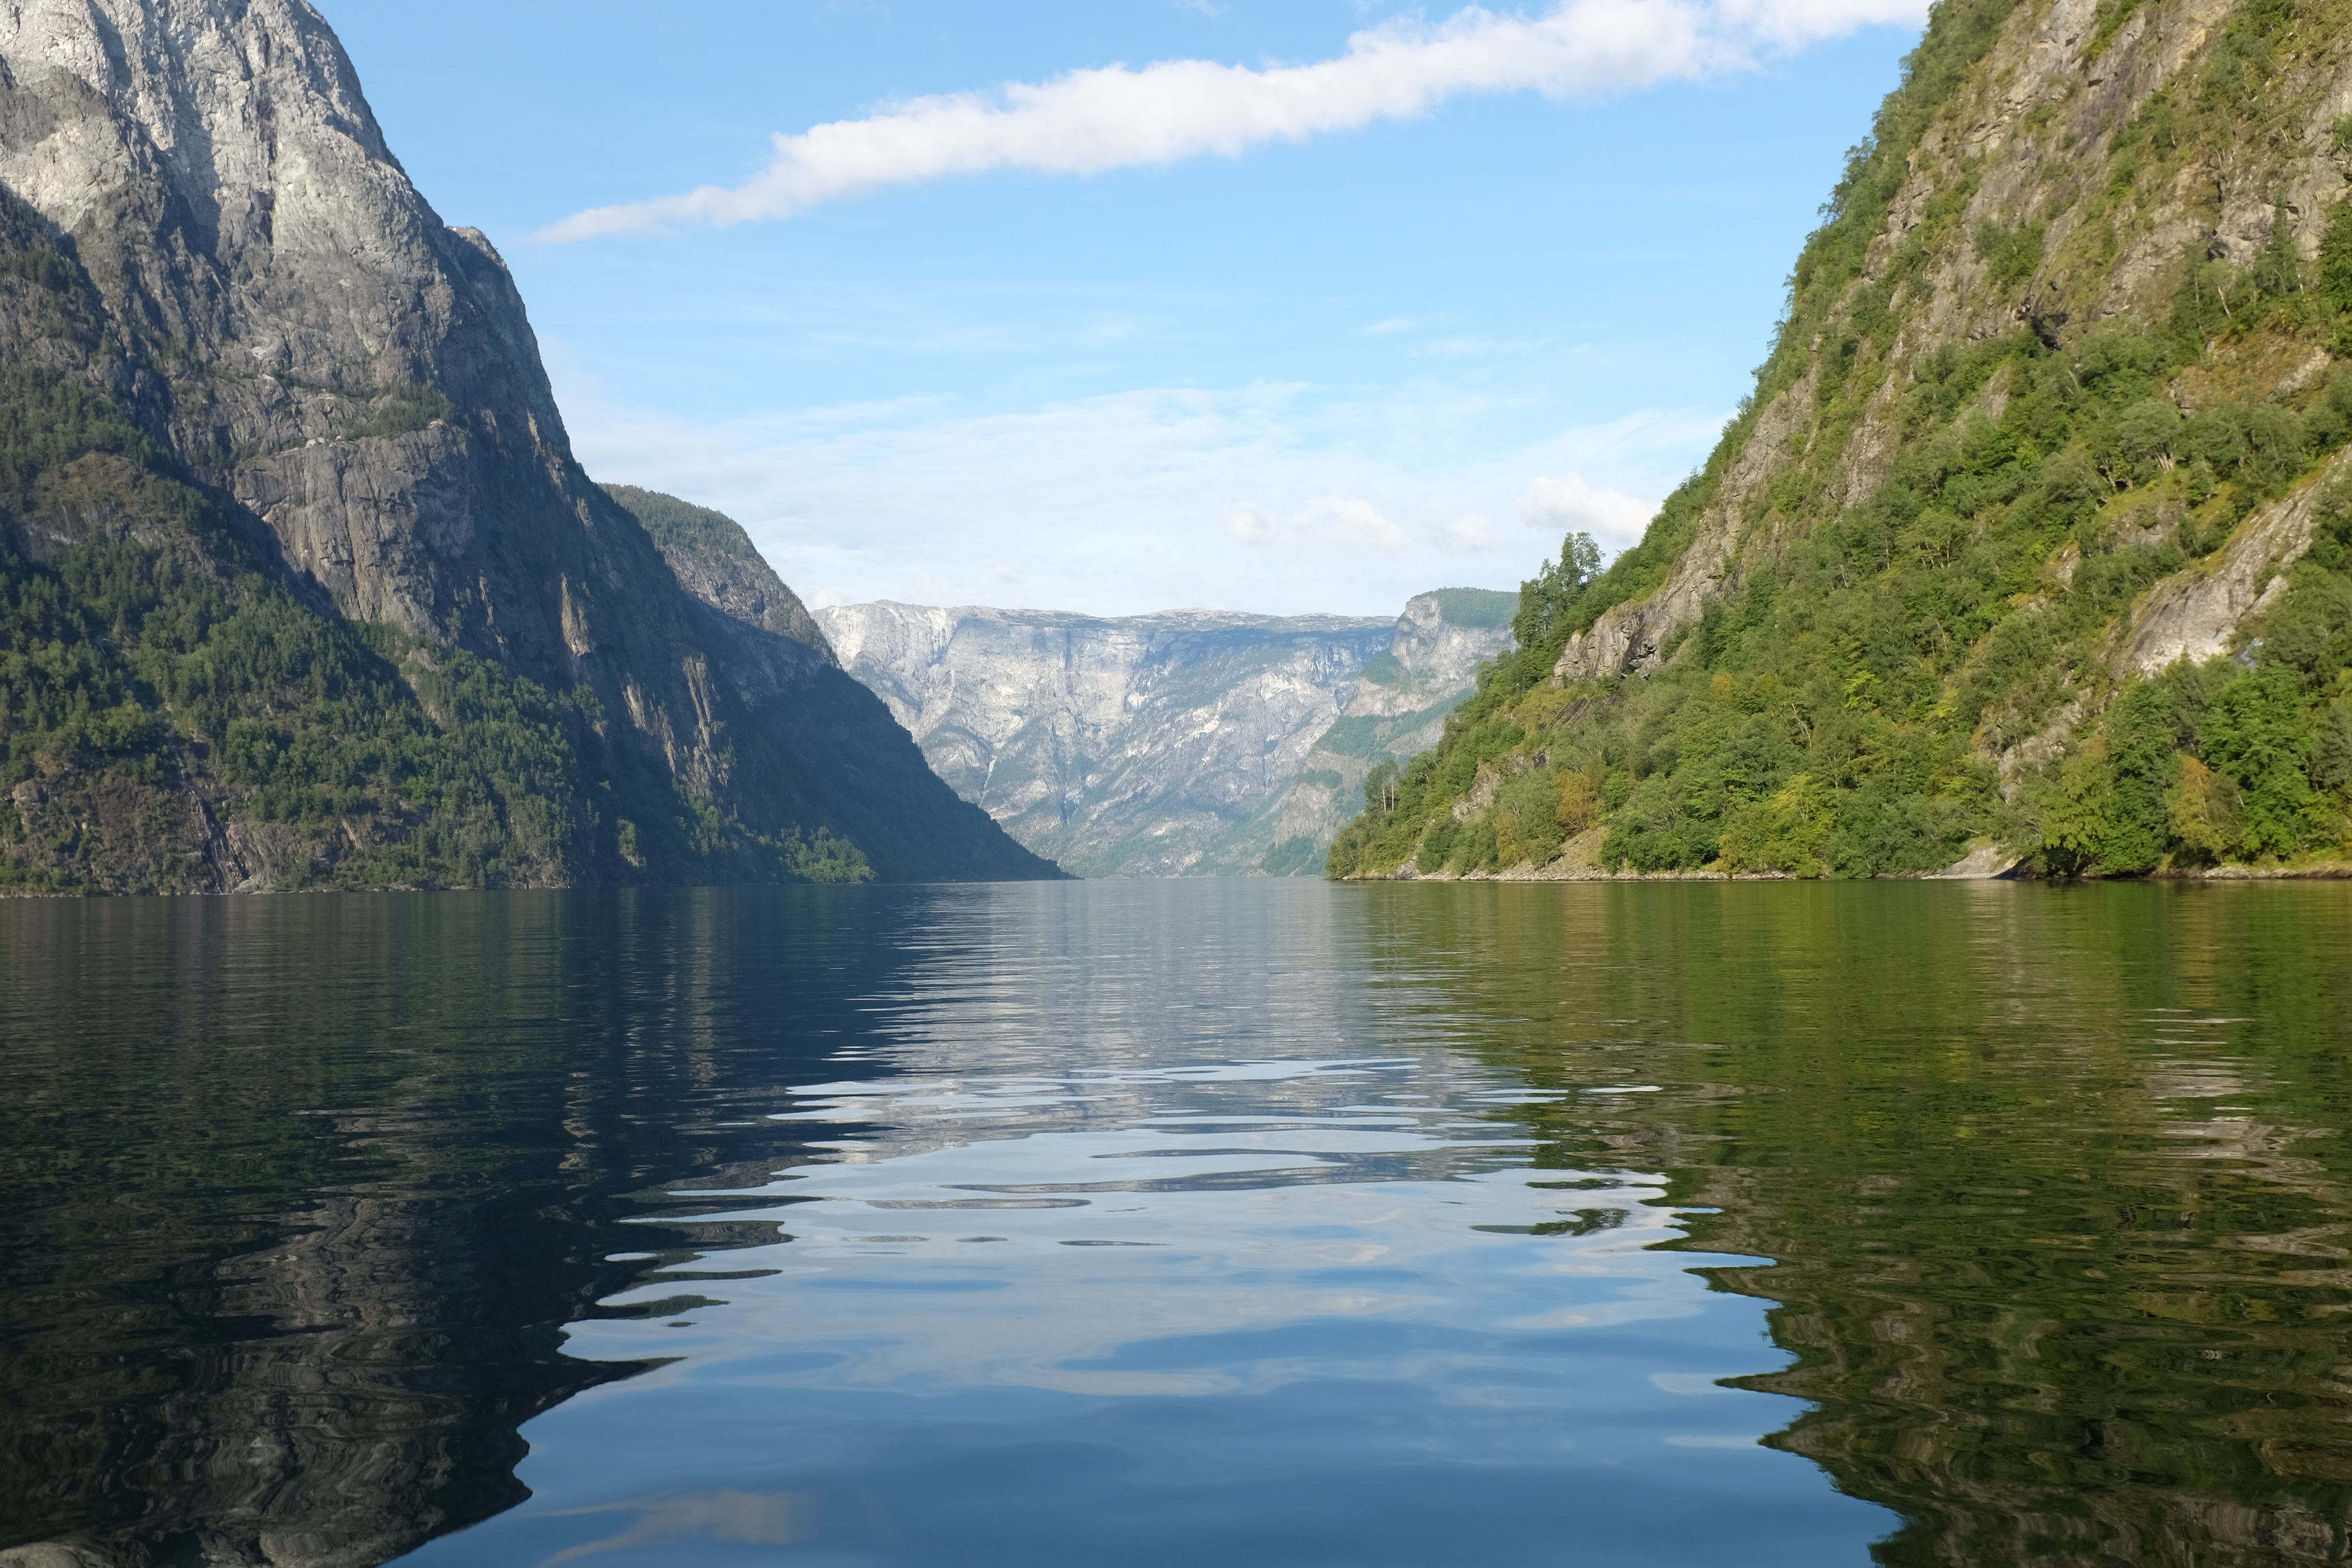
mountain, lake, river, mountain range, reflection, fjord, reservoir, highland, loch, landform, tarn, geographical feature, glacial landform